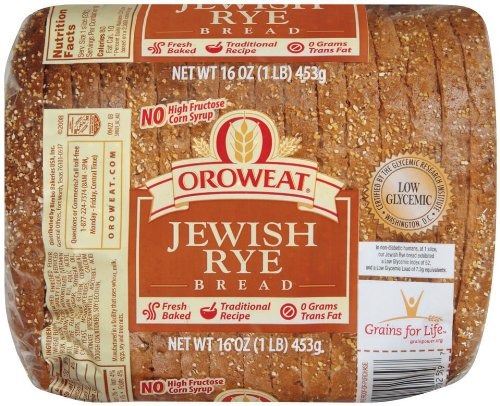
Item Name: Oroweat Sliced Bread 16oz - 24oz Loaf (Pack of 2) Choose Flavor Below (Jewish Rye 16oz)
Value: 32.0
Unit: Ounce

Price: 4.935